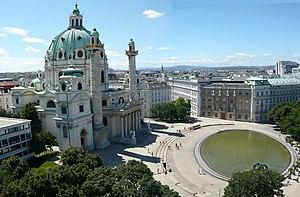
Autriche, Vienne, Église Saint-Charles-Borromée Polski: Kościół św. Karola Boromeusza (Karlskirche) w Wiedniu
La Karlsplatz est une place de la ville de Vienne située à la limite des arrondissements d'Innere Stadt et de Wieden. Dominée par l'église Saint-Charles-Borromée, c'est une des places les plus fréquentées de la ville.